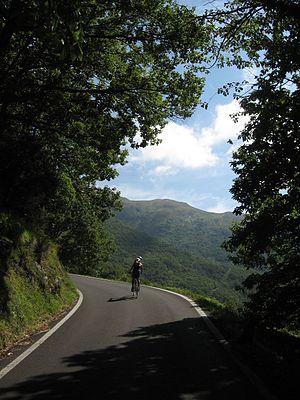
Le passo del Bocco est un col situé à 956 mètres d'altitude, entre la ville métropolitaine de Gênes et la province de Parme, en Italie.